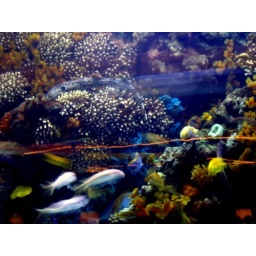
Shot of a section of the fish tank behind the front desk at the MirageHotel in Las Vegas. Visited the city last week.